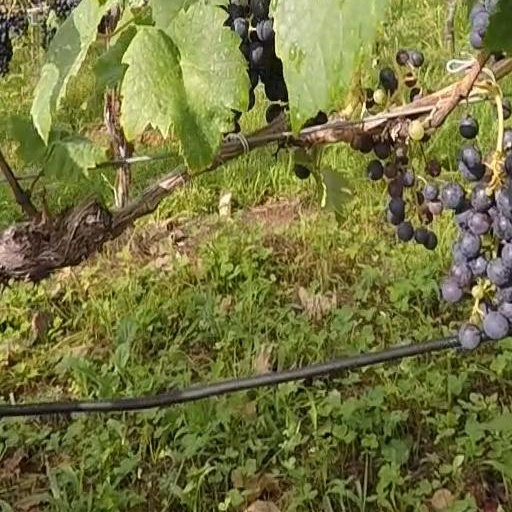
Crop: grape